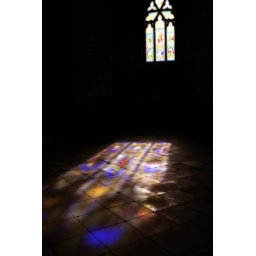
View of stained glass window in Gloucester Cathedral. Orton effect applied.